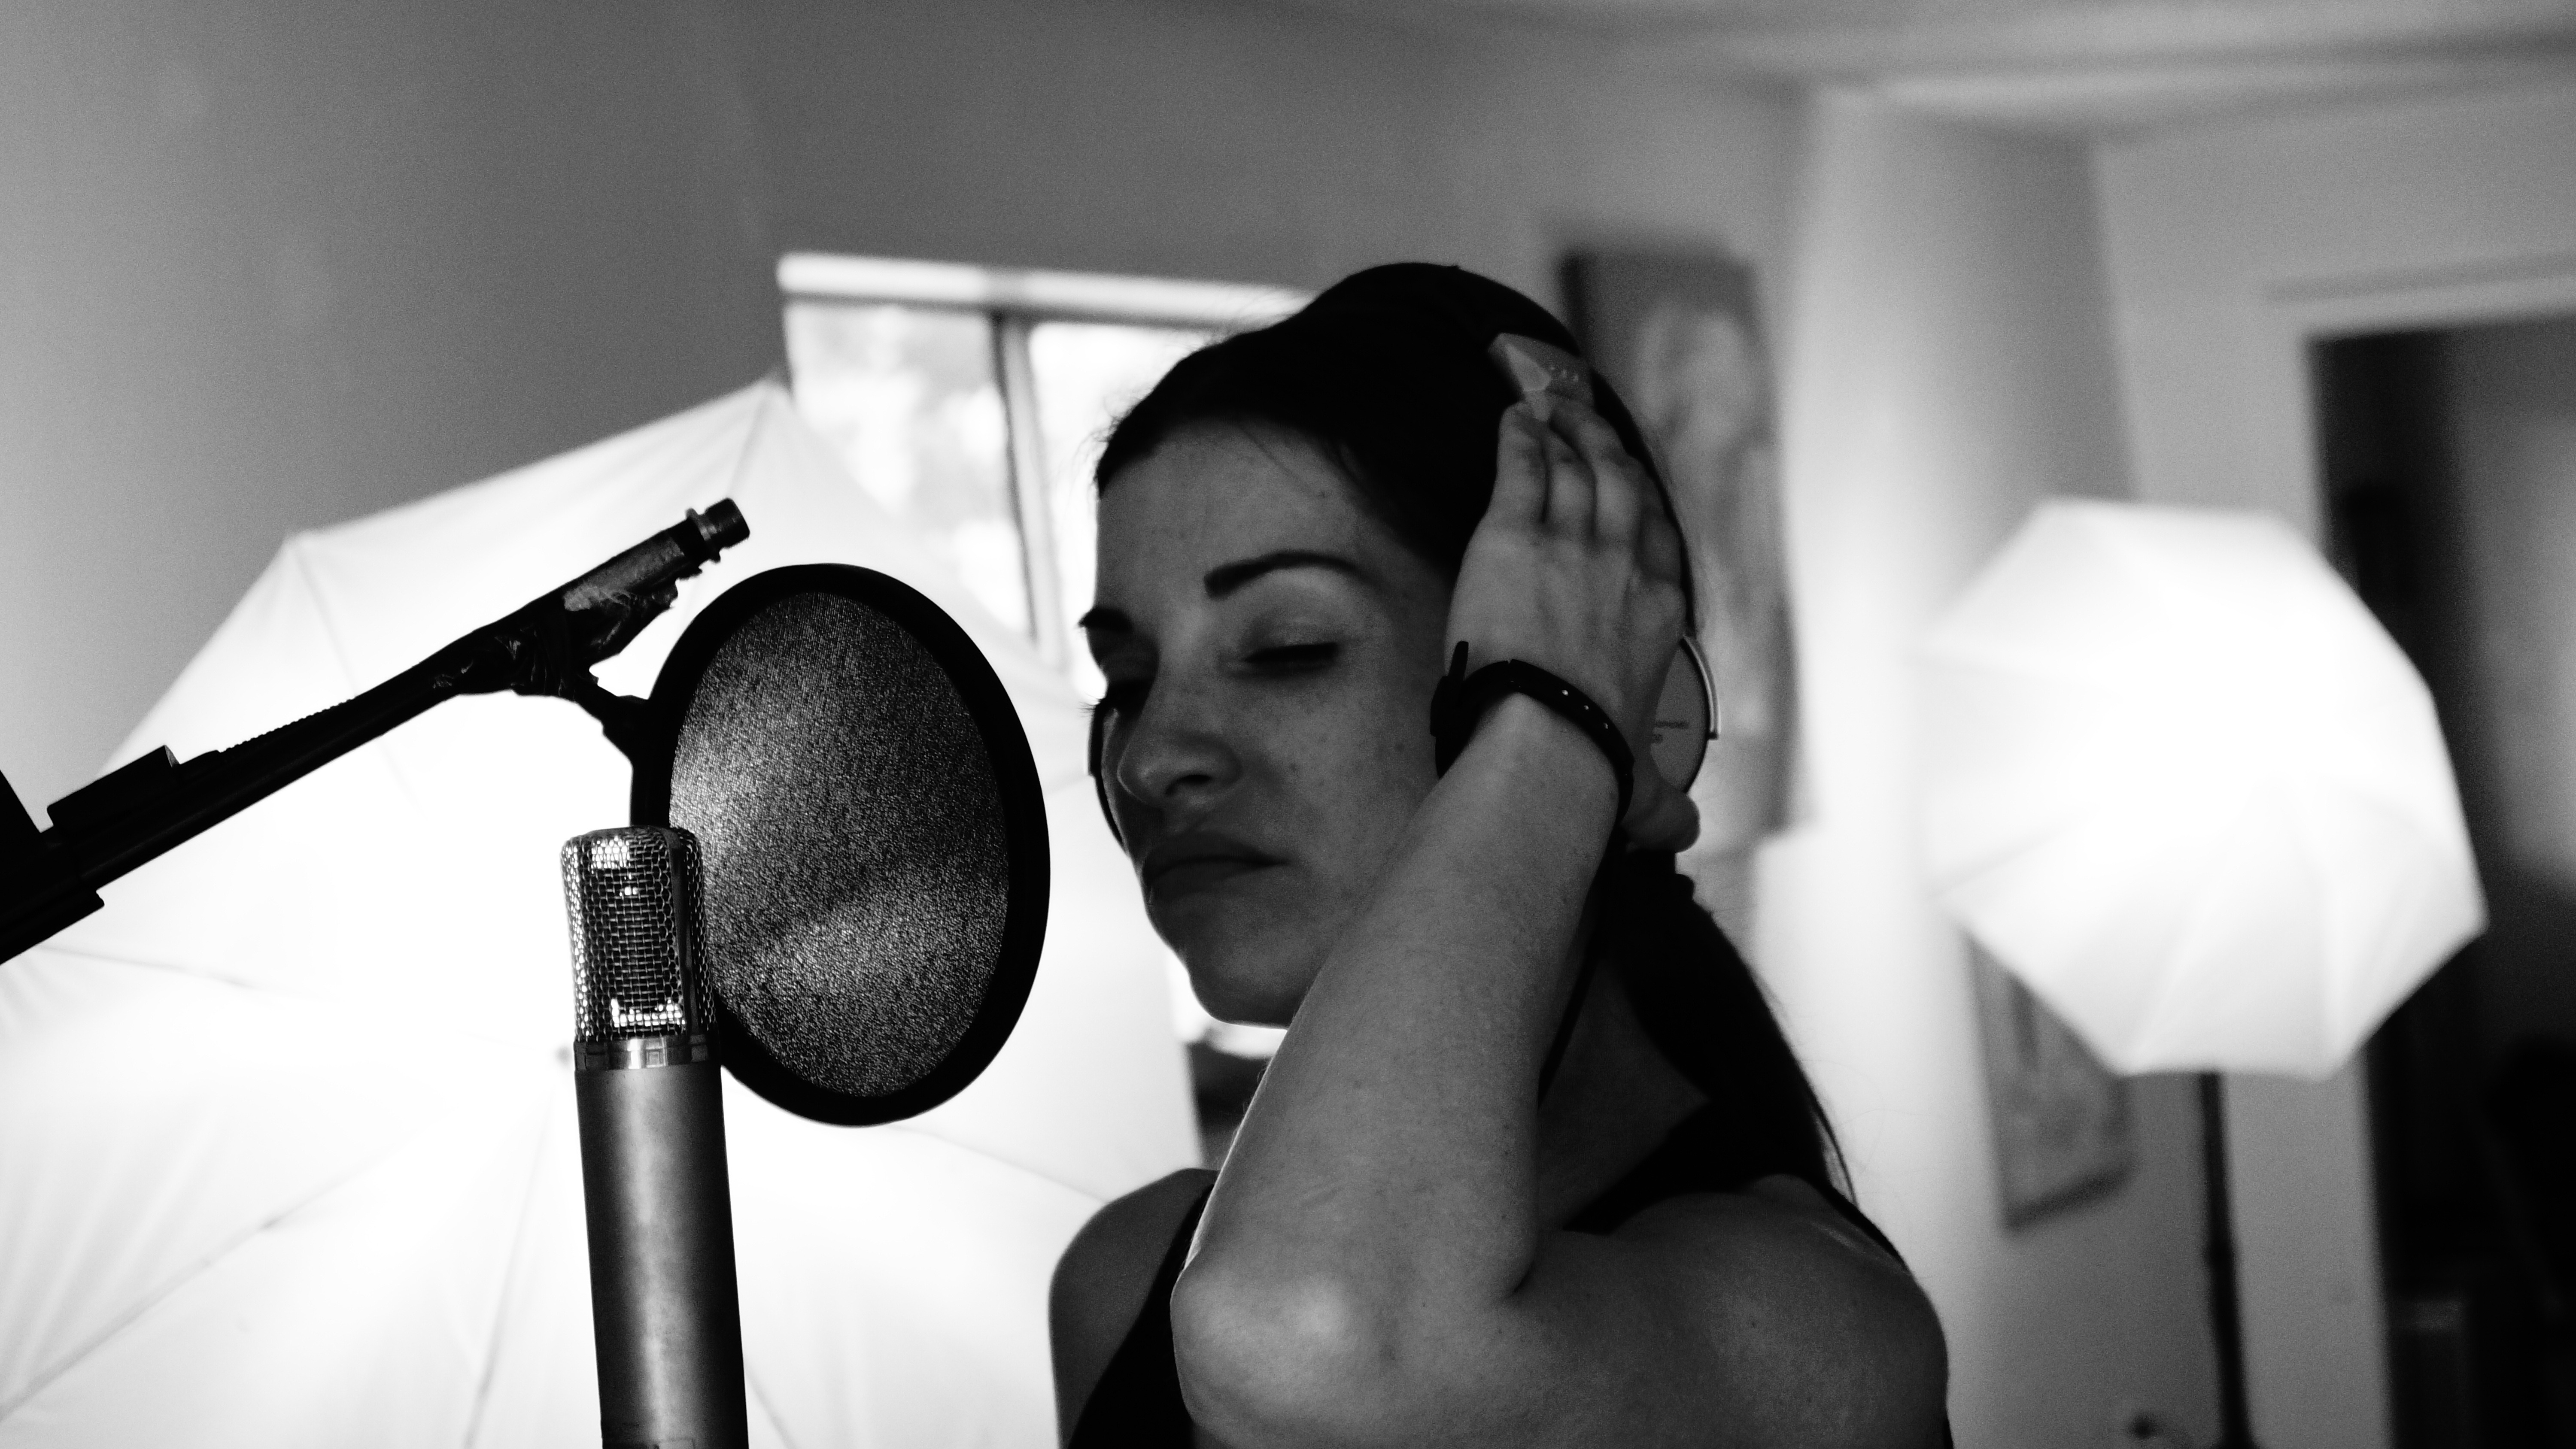
person, black and white, girl, woman, white, photography, singer, microphone, fashion, musician, black, monochrome, recording, headphones, singing, photograph, beauty, photo shoot, sound studio, sense, monochrome photography